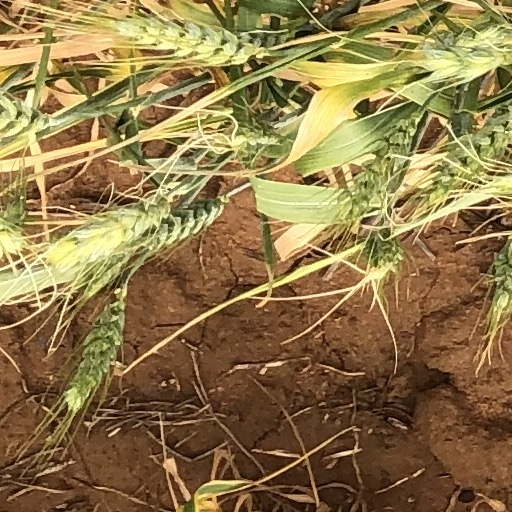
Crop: wheat